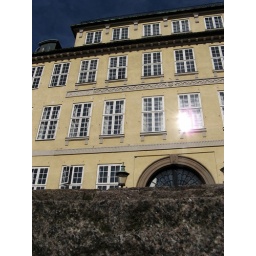
sitting in a little stair-hole-thingy on the water